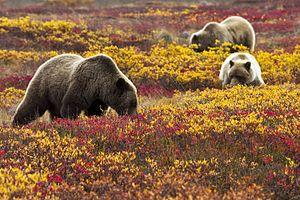
Cette liste des mammifères au Québec est basée sur la « Liste de la faune vertébrée du Québec ». Elle comprend les espèces disparues dans l'histoire récente et les espèces introduites. Elle compte 97 espèces en neuf ordres : une espèce de didelphimorphes, dix espèces d'insectivores, huit espèces de chiroptères, trois espèces de lagomorphes, 25 espèces de rongeurs, 21 espèces de fissipèdes, cinq espèces d'artiodactyles, sept espèces de pinnipèdes et 17 espèces de cétacés.